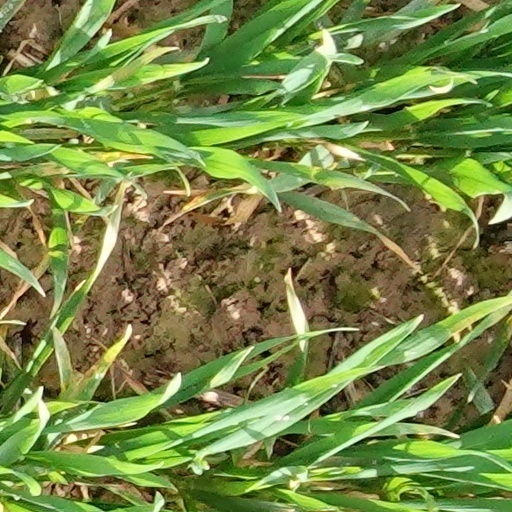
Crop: wheat